University of Houston

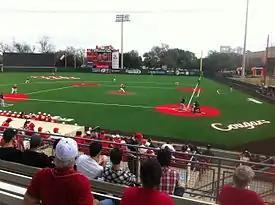
Schroeder Park, home of the Houston Cougars baseball team

UH's 17-sport intercollegiate program is a member of the Big 12 Conference. Houston was previously a member of Conference USA, of which it was a member from the time the conference was formed in 1995 until 2013, when they joined the American Athletic Conference. During that time span, the Cougars won 33 C-USA titles. Prior to 1995, Houston was a member of the Southwest Conference.